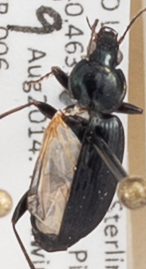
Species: Agonum placidum
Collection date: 2014-08-19
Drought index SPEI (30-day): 0.1
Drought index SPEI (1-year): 0.592
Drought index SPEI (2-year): -0.588